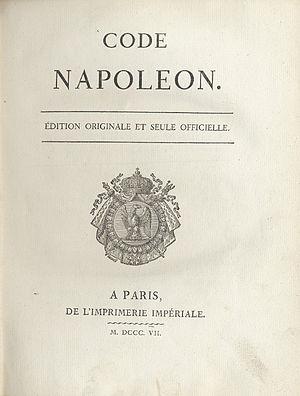
Code Napoléon. Édition originale et seule officielle